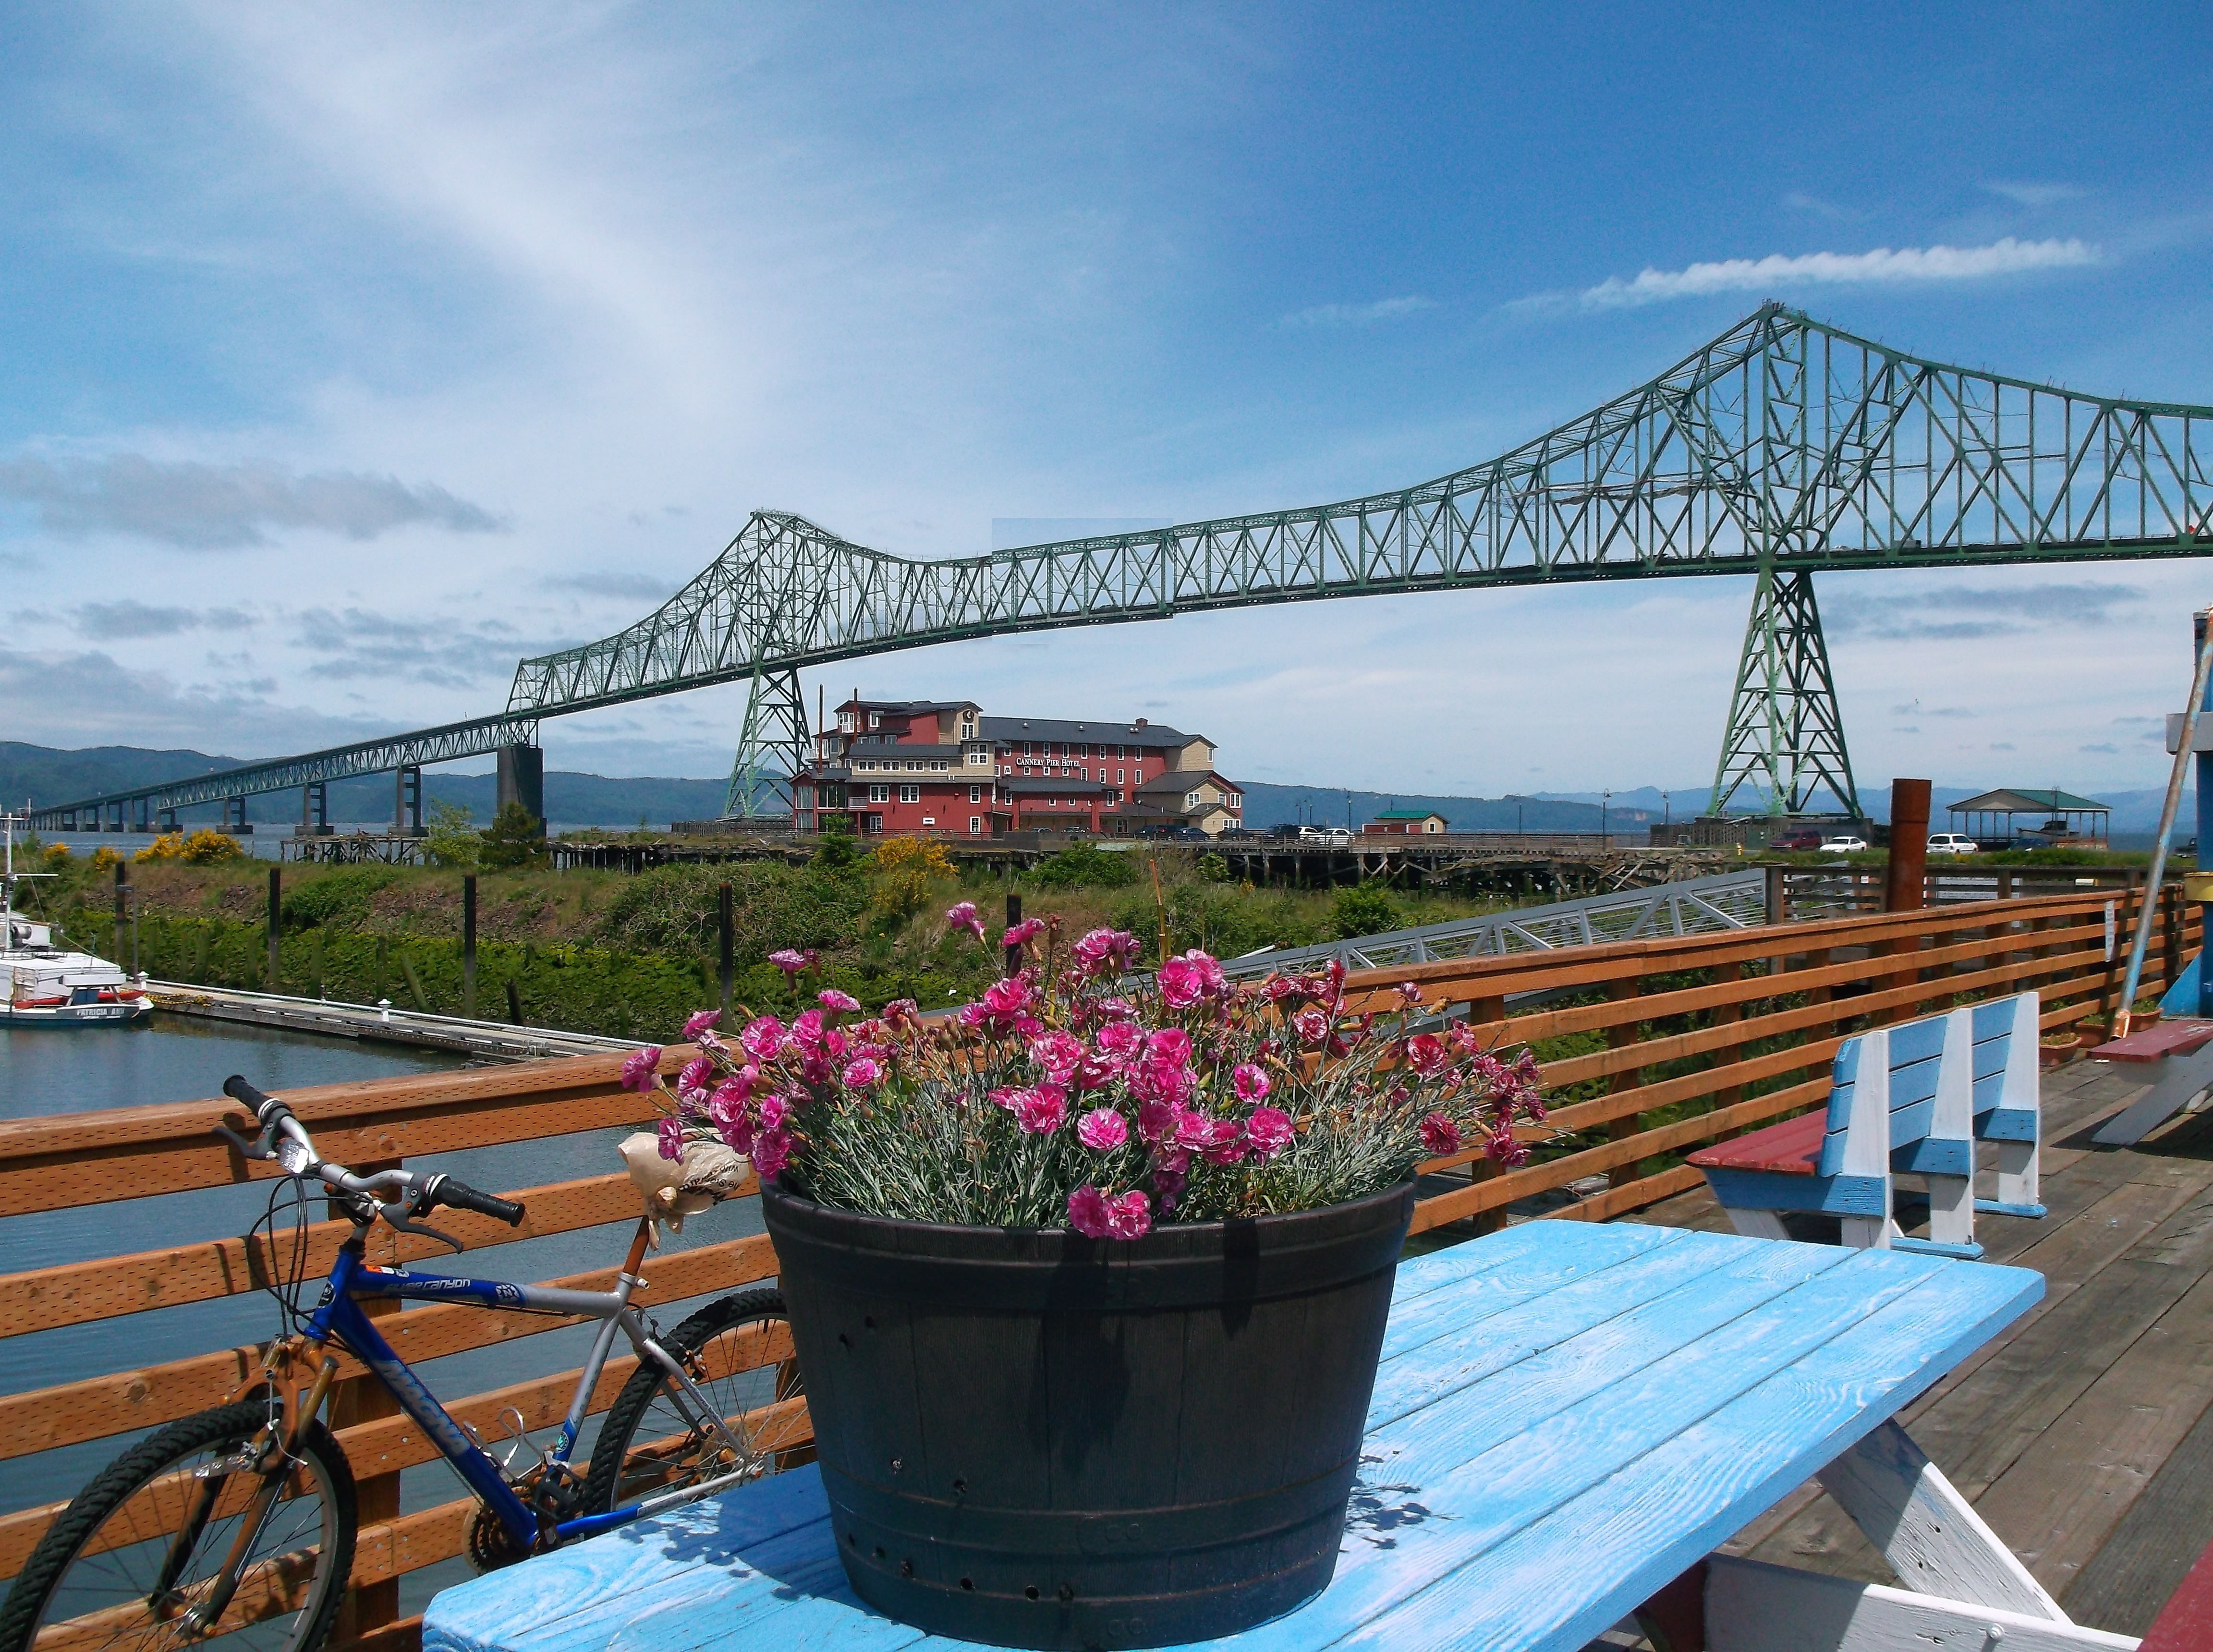
water, architecture, sky, boardwalk, bridge, river, walkway, scenic, landmark, blue, waterway, blue sky, flowers, flower pot, clouds sky, sky clouds, blue sky clouds, picnic table, columbia river, astoria megler bridge